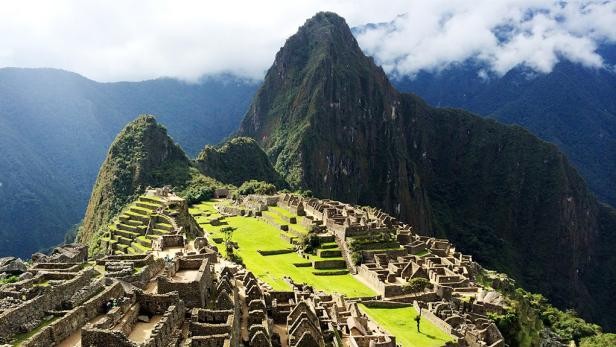
Landmark: Machu Picchu